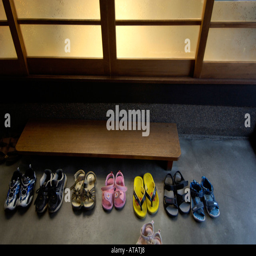
line of children 's shoes outside the sliding doors of a small school in a neighbourhood